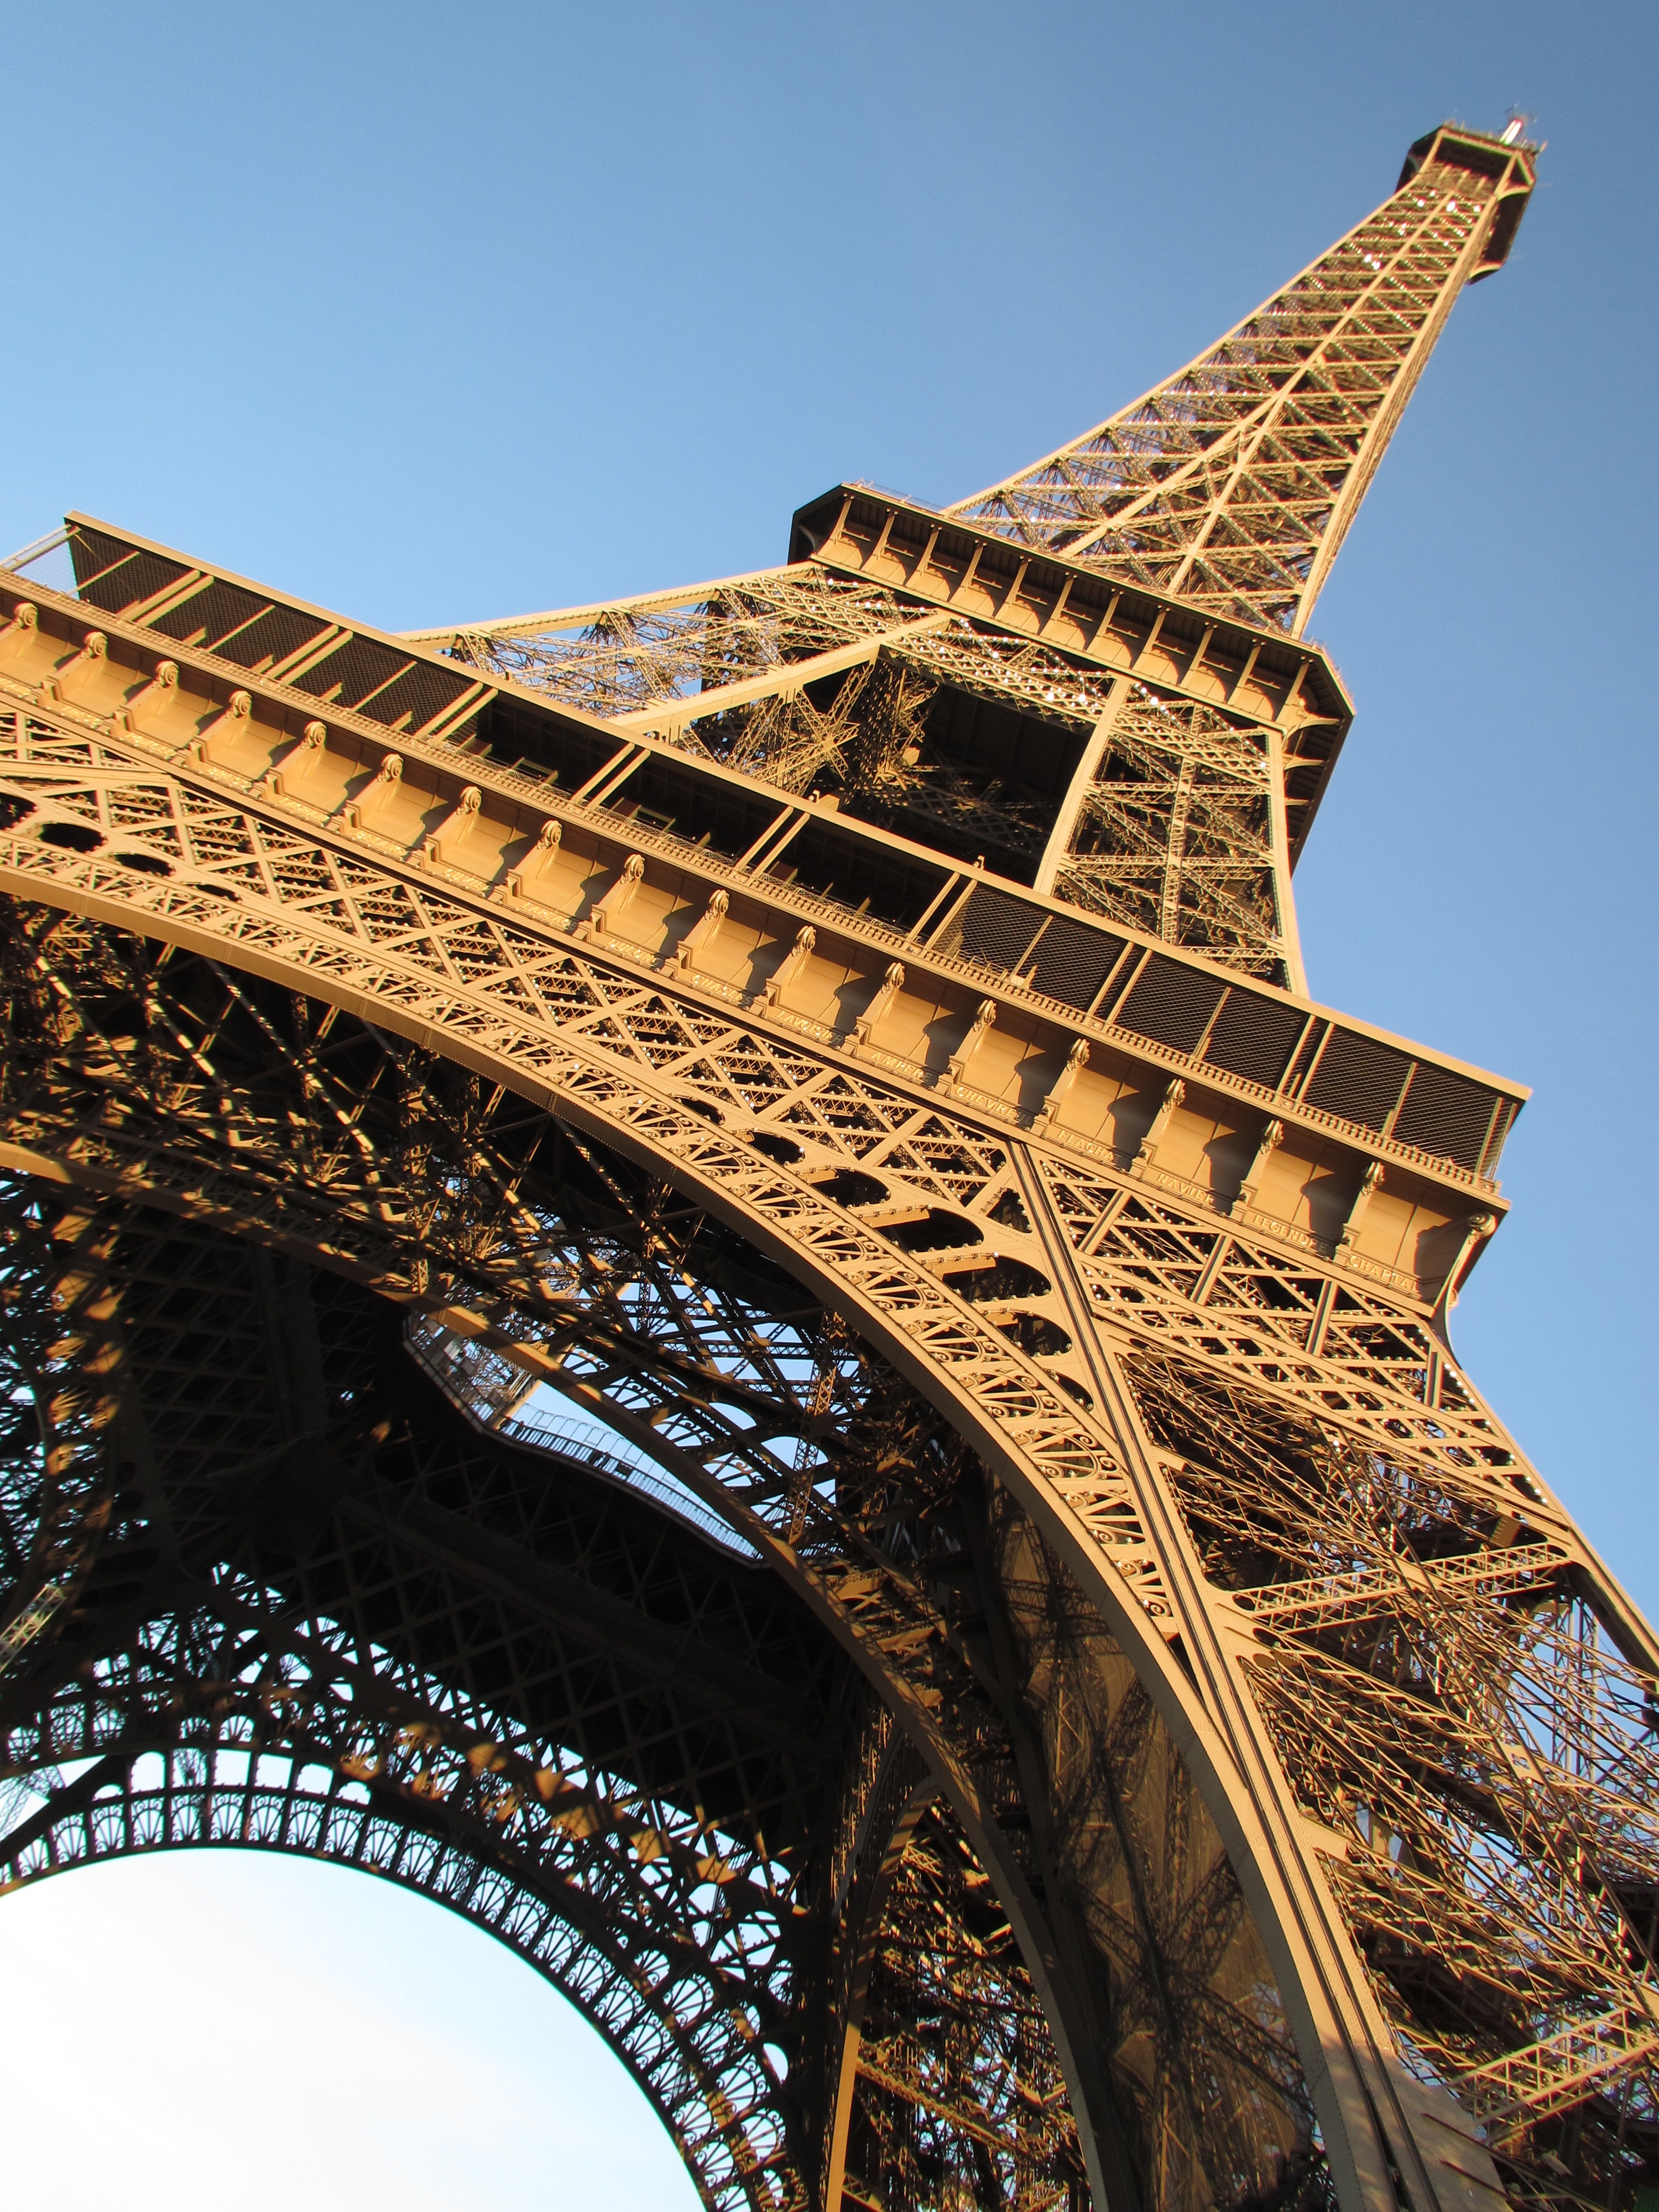
architecture, sky, bridge, view, old, city, paris, vacation, tourist, travel, france, europe, arch, tower, symbol, romantic, landmark, sightseeing, attraction, historic, tourism, place, tour, eiffel, french, history, european, famous, destination, ancient history